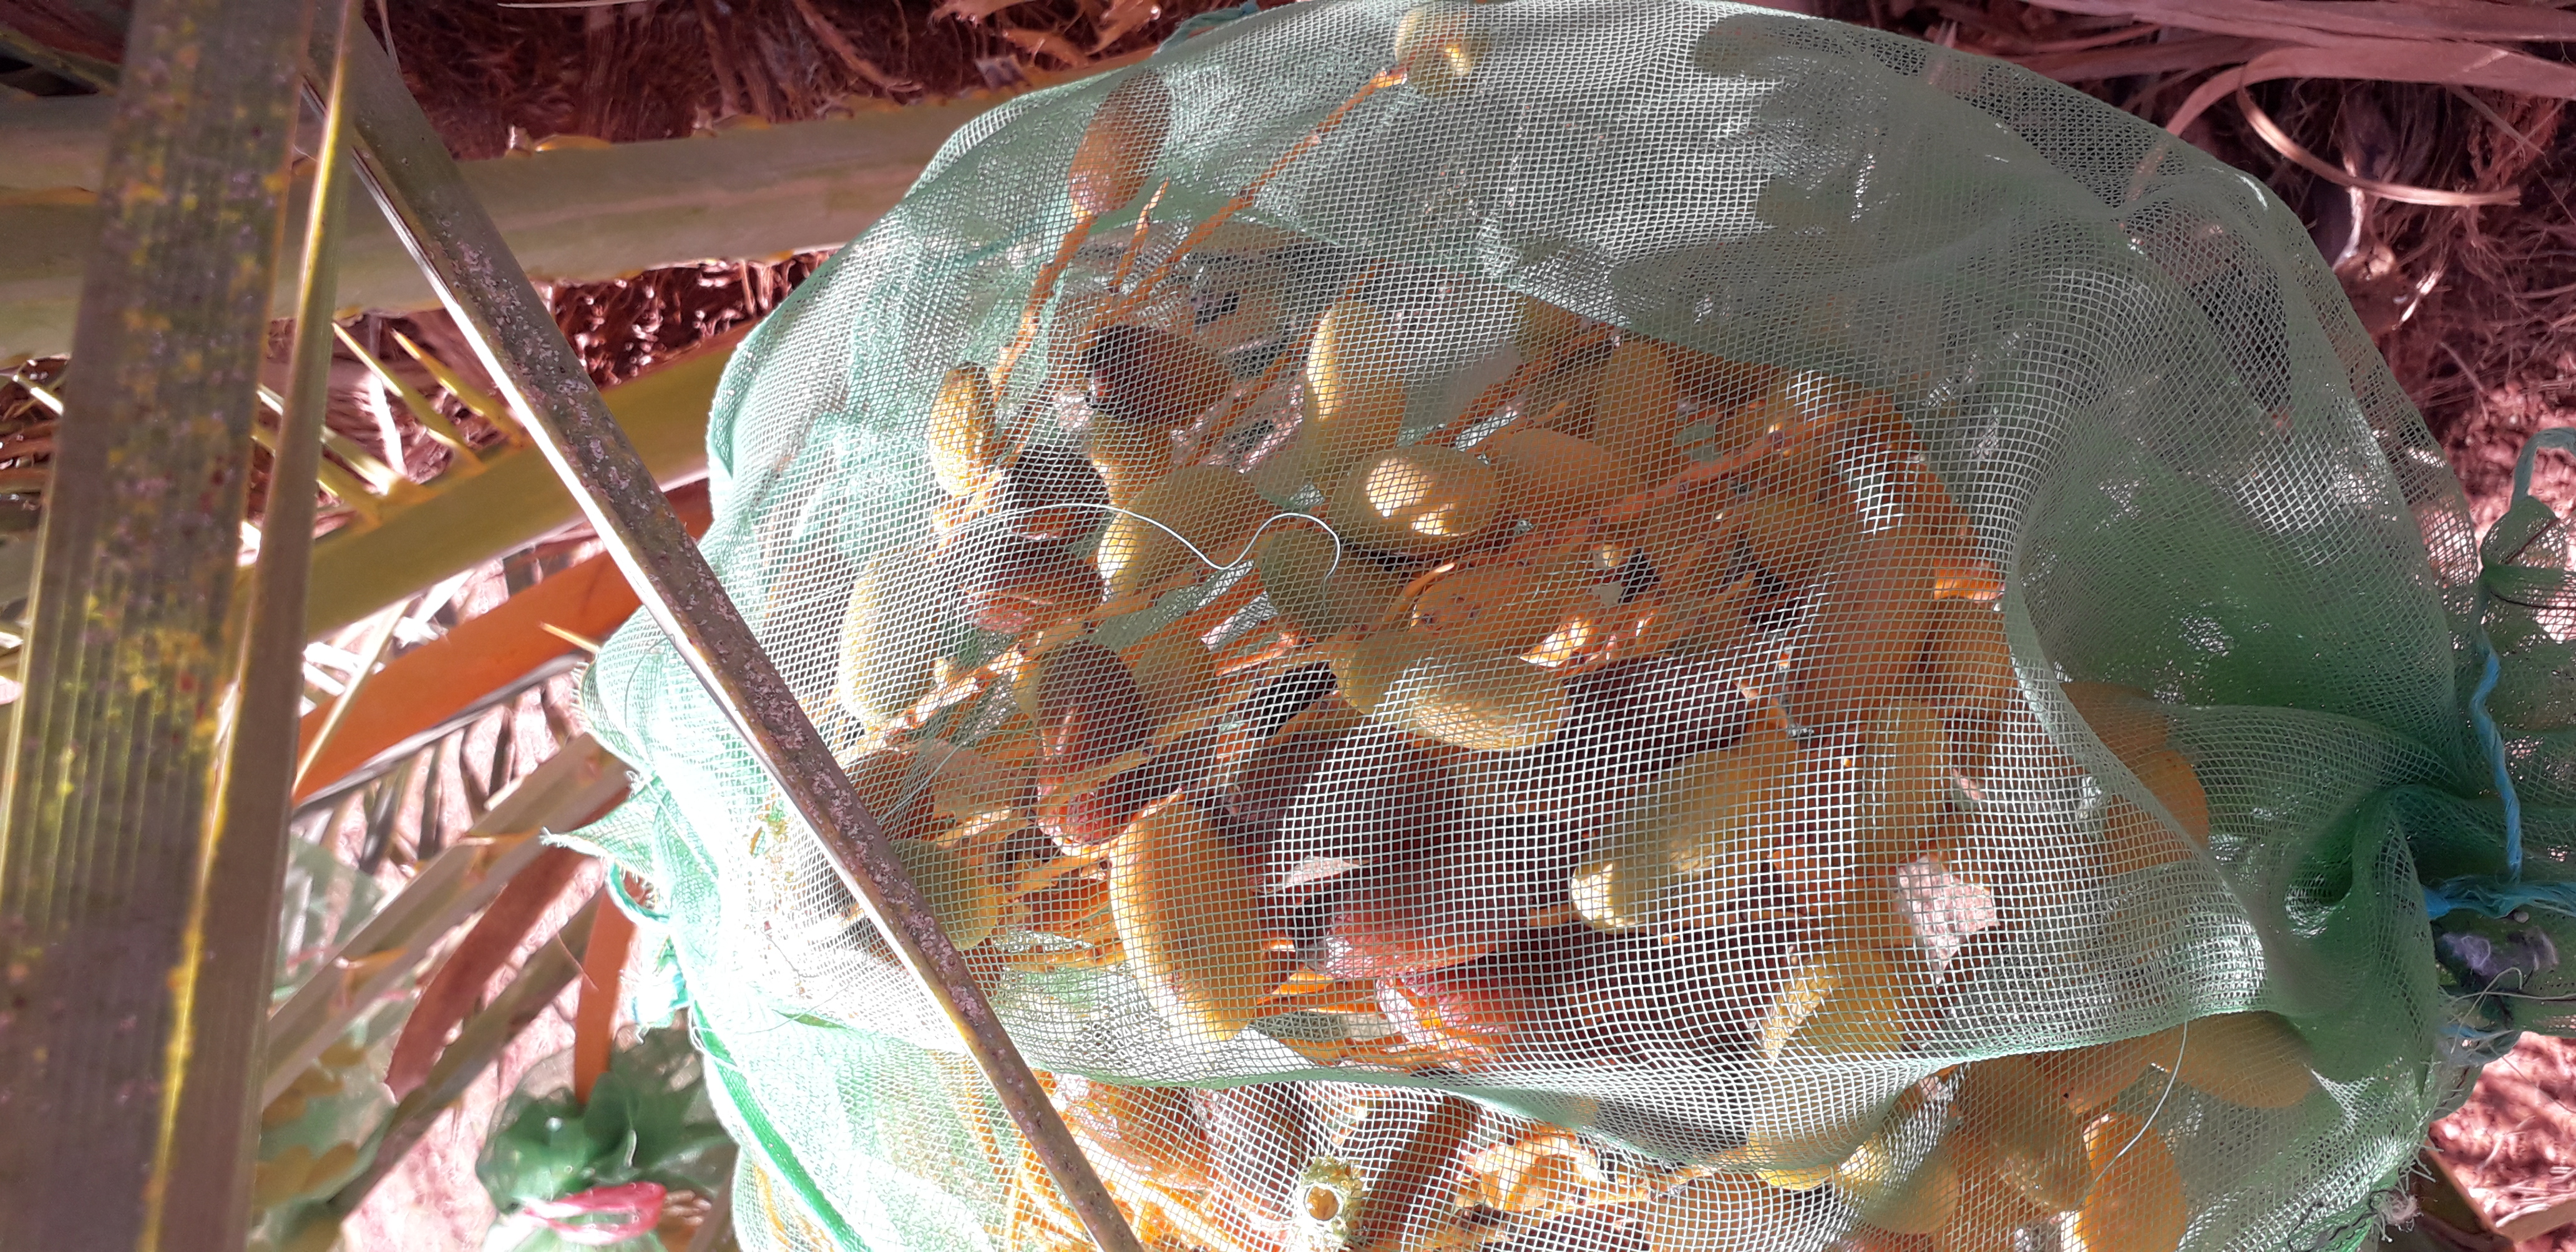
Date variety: kholt